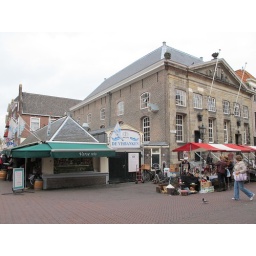
A better look at the fish market on a Saturday when the market is active in the square.